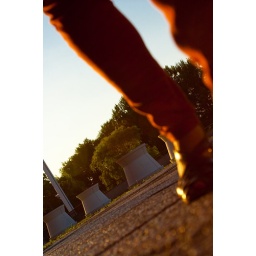
rose walks in orange